High School for Gifted Students, VNU University of Science

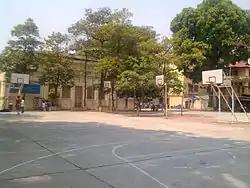
The basketball court on Me Tri Campus

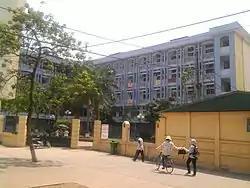
The B1 Building

99% of HUS High school students pass the annual university entrance examination and are admitted to universities in Vietnam. The average entrance score of HUS High school students is always high on top of Vietnam, with HNUE High school for gifted students, Hanoi-Amsterdam High School, VNU-HCM High School for the Gifted